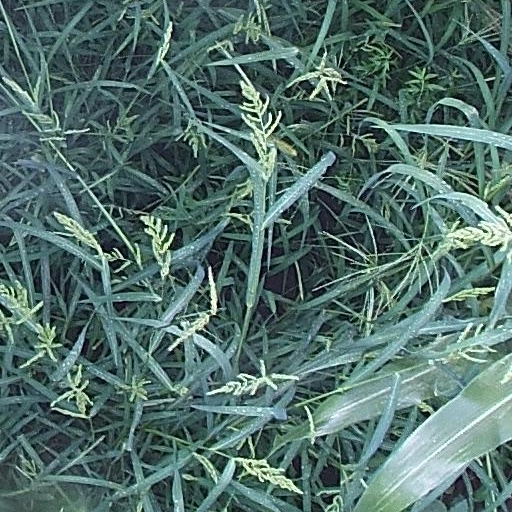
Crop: maize; corn